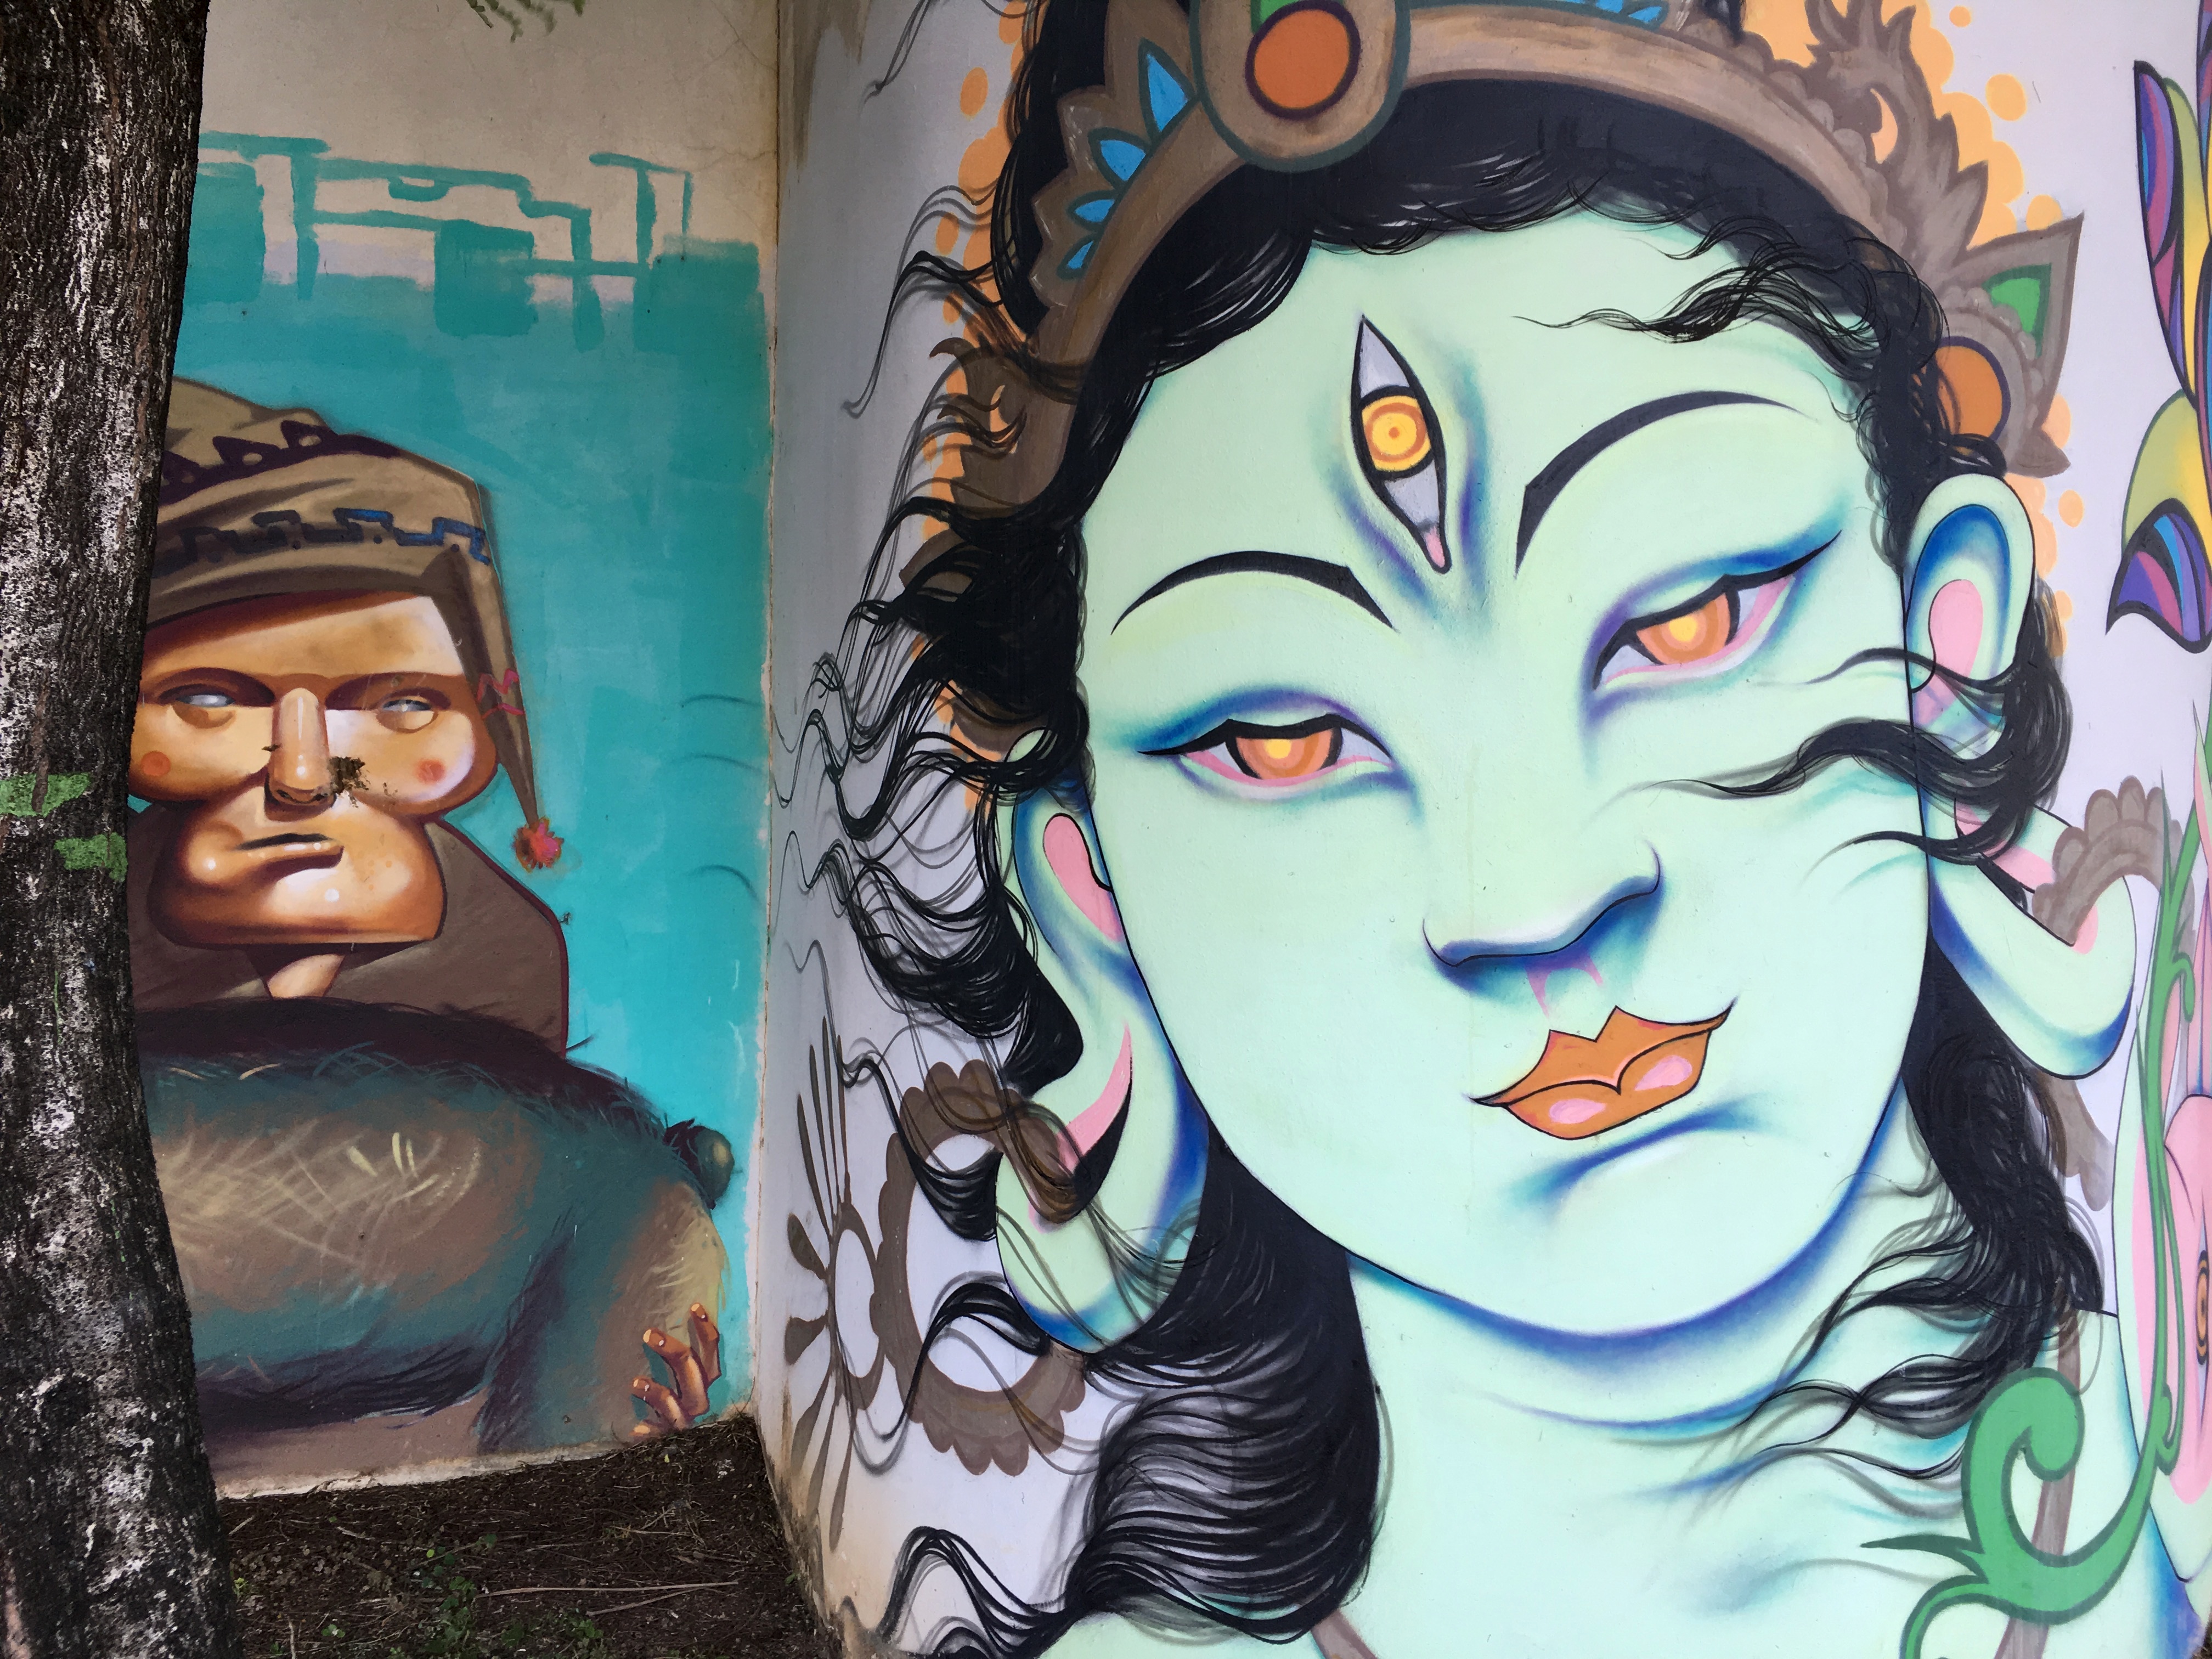
color, graffiti, painting, street art, art, illustration, mural